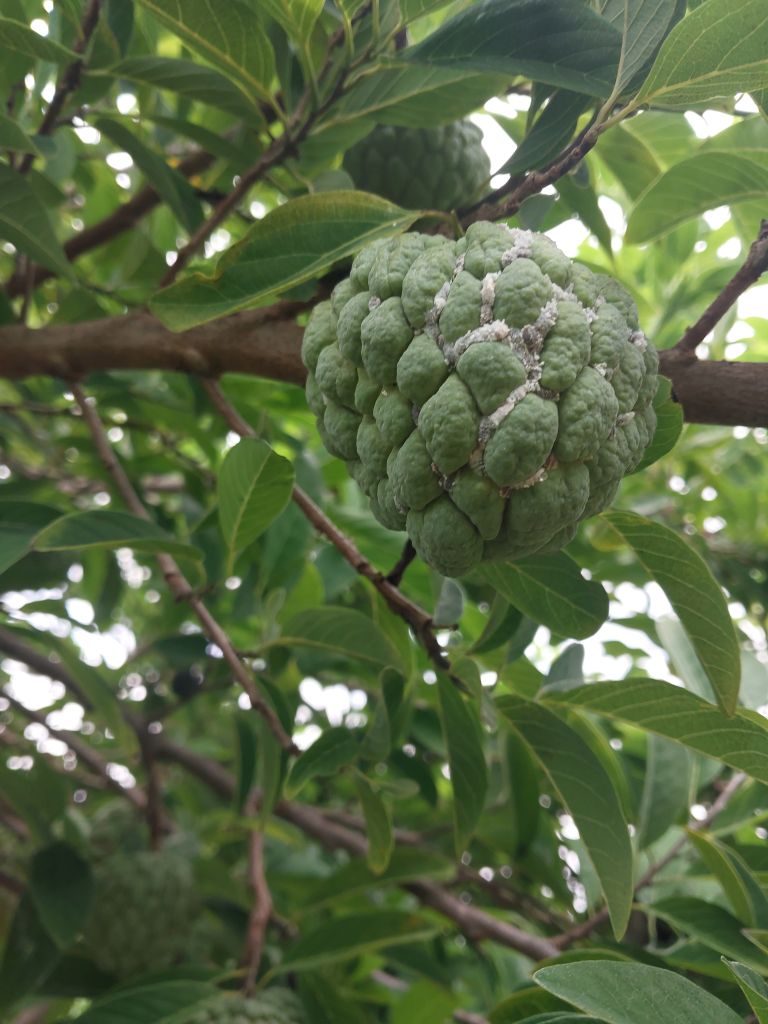
Disease label: Mealy Bug